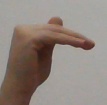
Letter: khaa